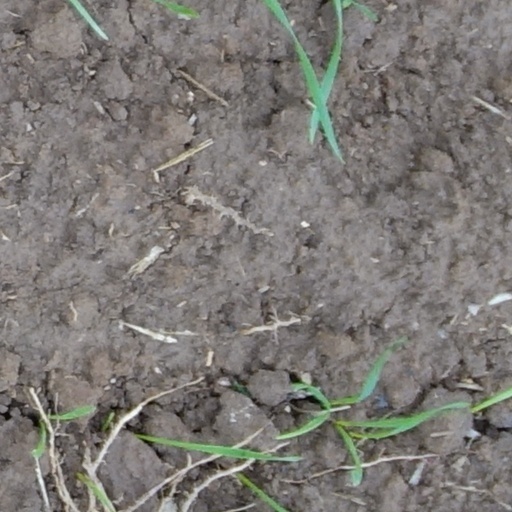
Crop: wheat